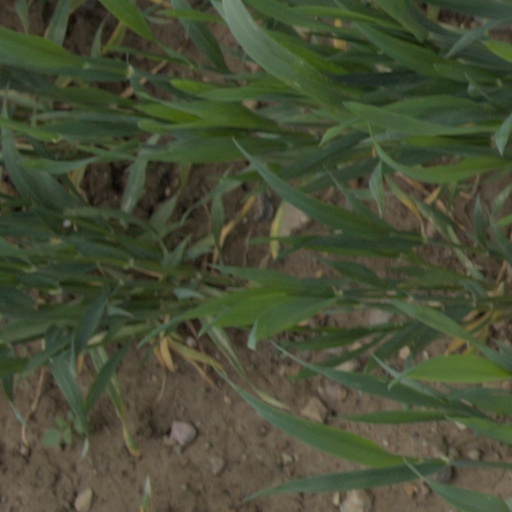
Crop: wheat